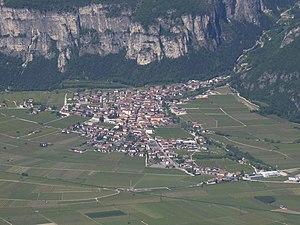
Roverè della Luna est une commune d'environ 1 600 habitants située dans la province autonome de Trente dans la région du Trentin-Haut-Adige dans le nord-est de l'Italie.